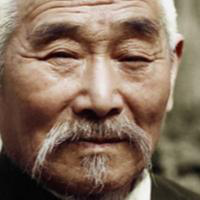
Age group: age 80 +